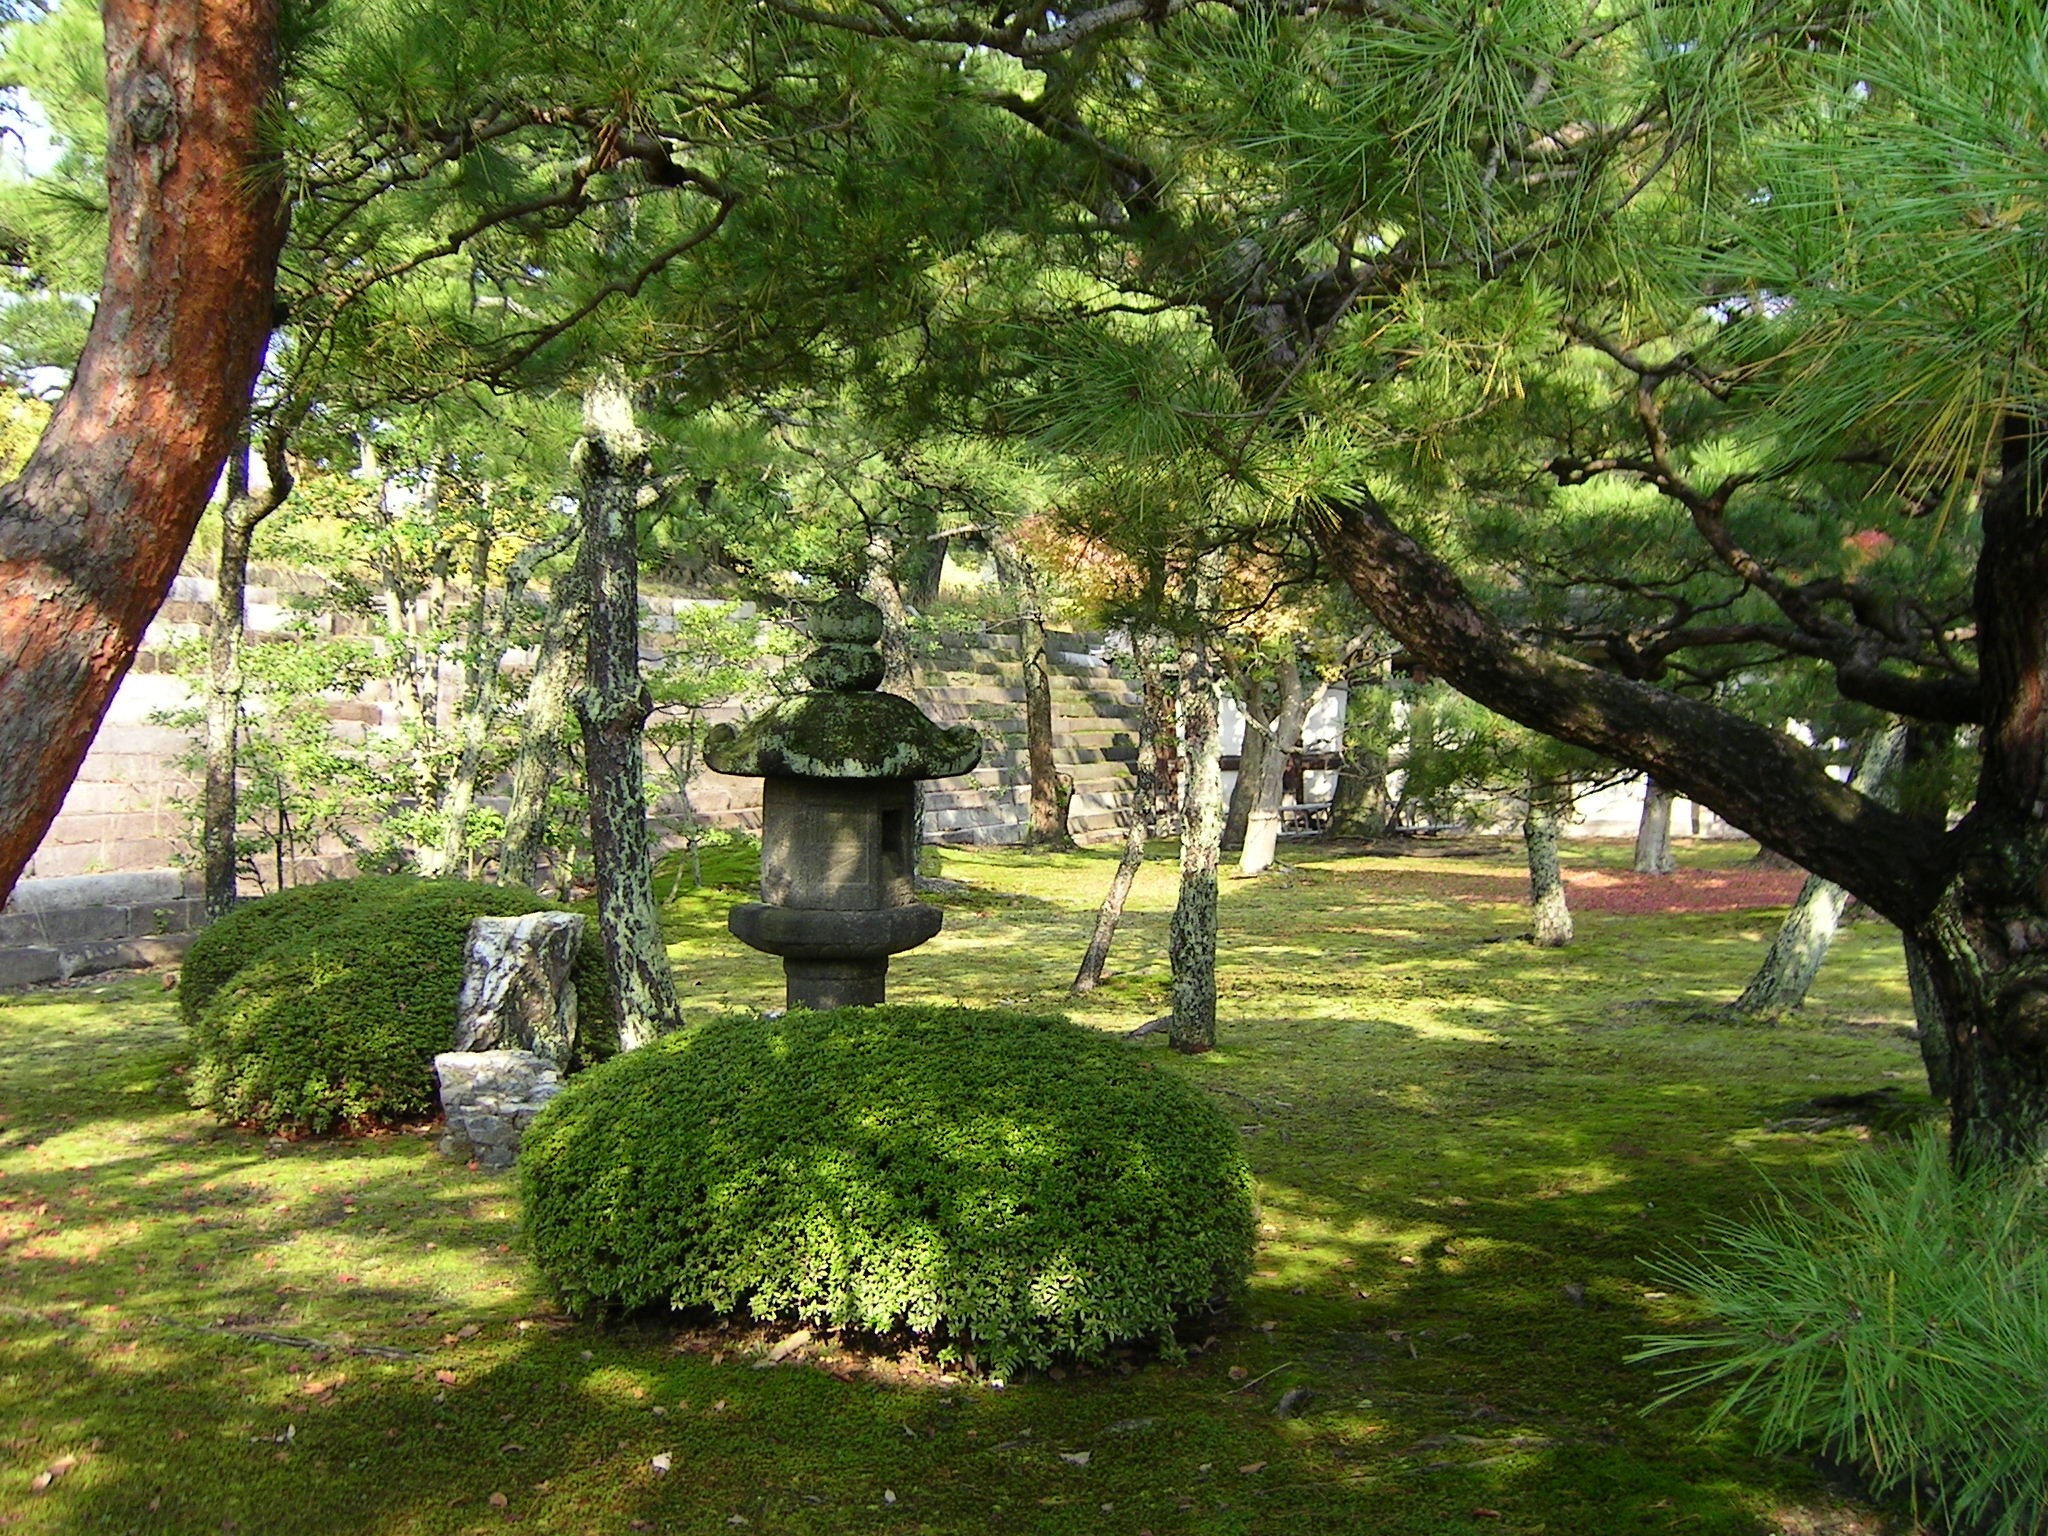
tree, plant, lawn, flower, green, autumn, backyard, botany, garden, japan, flora, plantation, botanical garden, estate, woodland, yard, woody plant